Coffee in world cultures

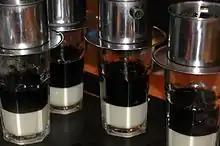
Vietnamese iced coffee in preparation

As the French brought coffee to Vietnam, it bears its influence heavily. Similarly, coffee is a large part of both cultures. For example, the Vietnamese take their coffee very seriously, only importing the best roasts and blends. However, when referring to Vietnamese coffee, words like "success" and "discover" are used. The most popular coffee drink in Vietnam is , or 'coffee, milk, ice'. This drink is created by mixing strong coffee poured through a water drip and sweetened condensed milk, and then pouring that over ice.